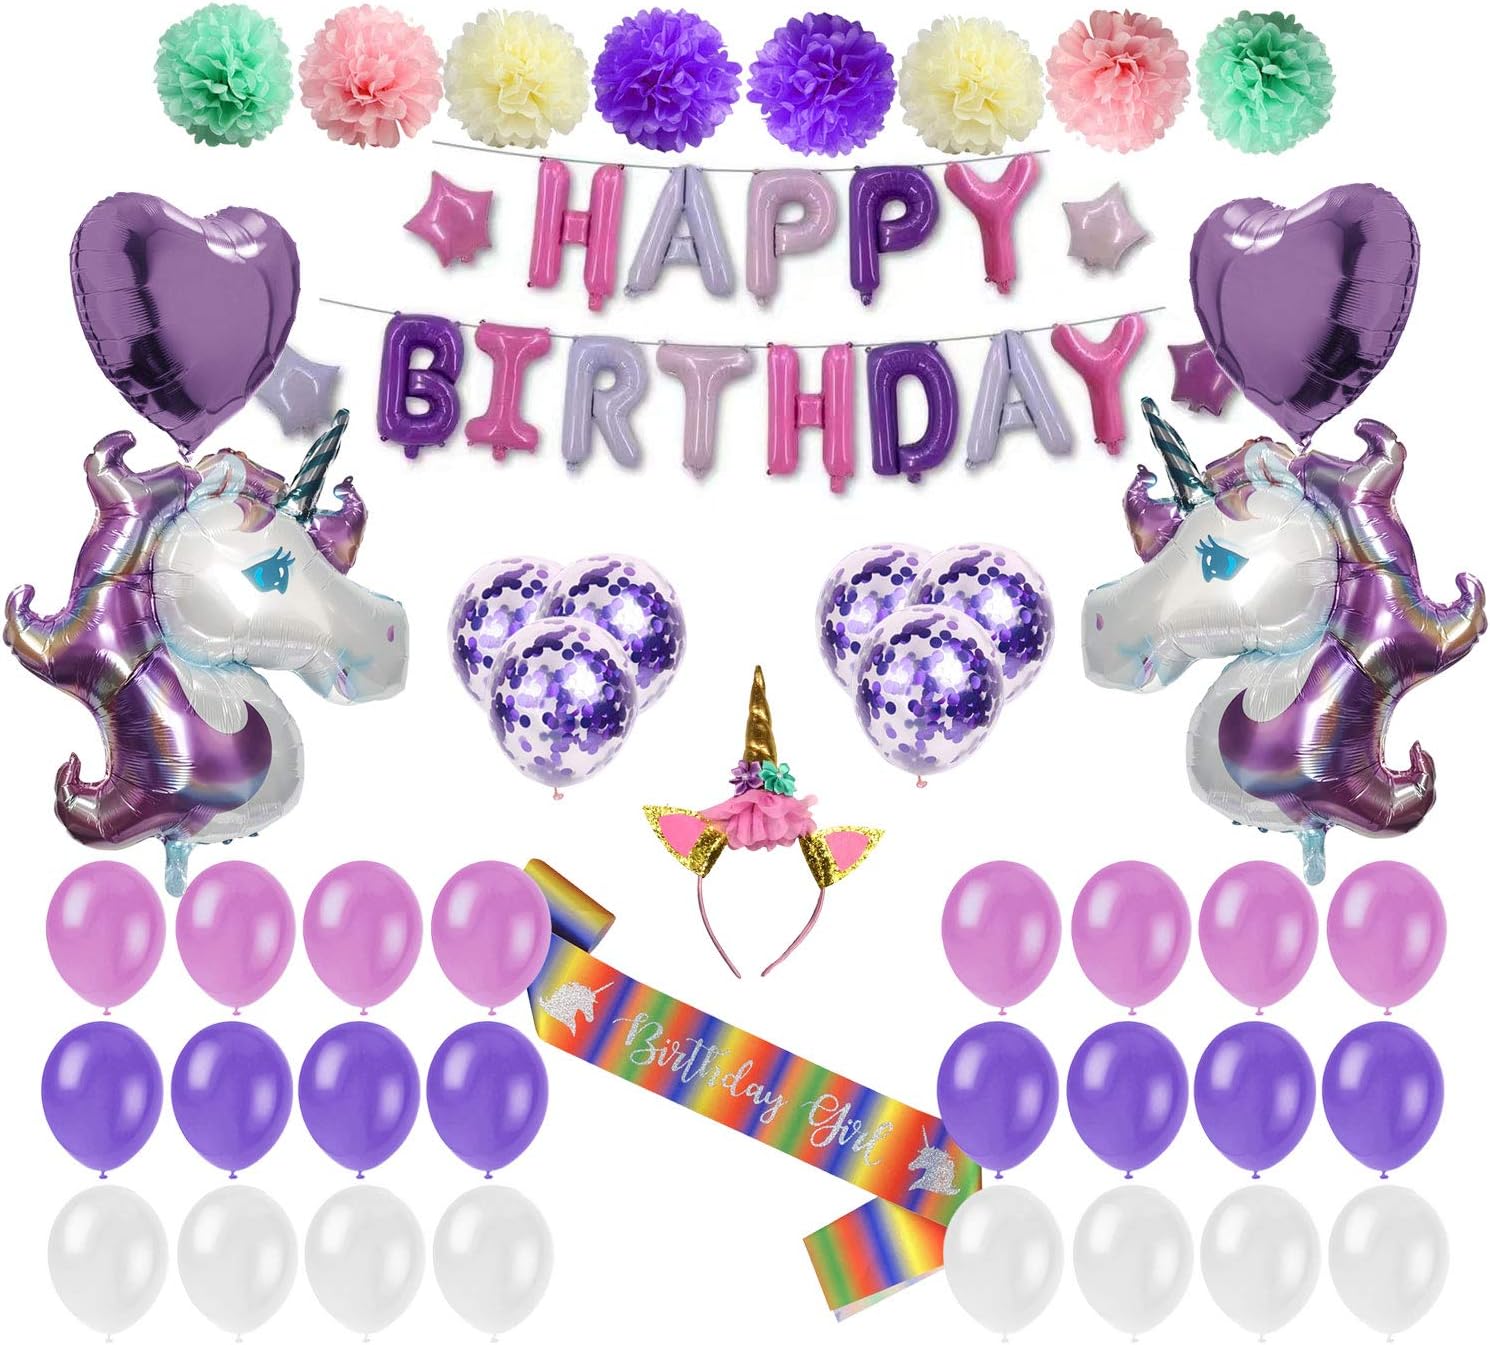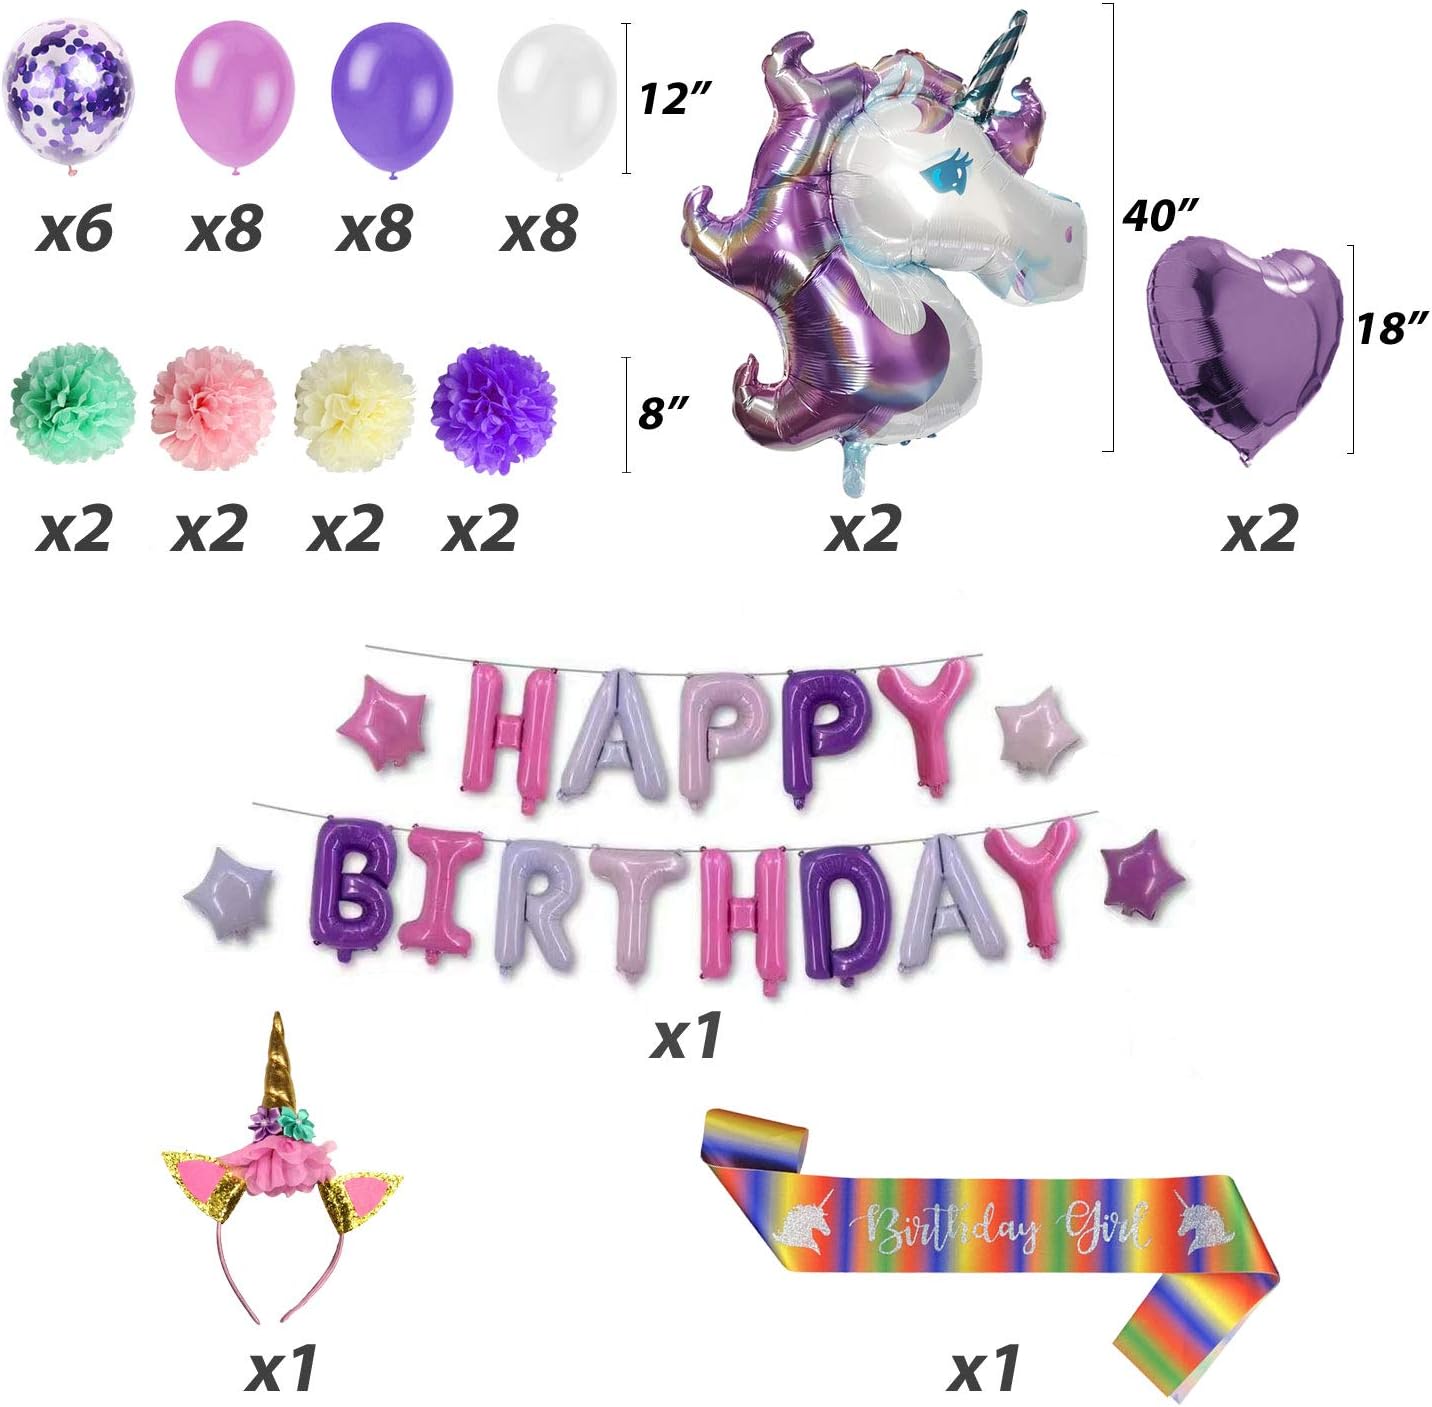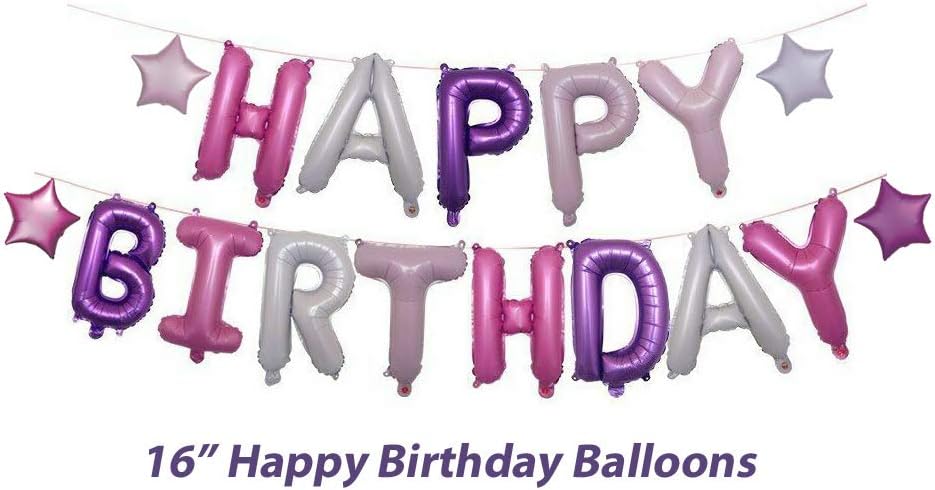
Unicorn Birthday Decorations for Girls Unicorn Party Supplies Kit Including Unicorn Balloons Happy Birthday Banner for Kids Unicorn Party Favors
Category: Toys & Games
Made of food grade material, safe and non-toxic   Strong and light, can float with helium filled   Can be reused, use the straw to deflated balloons after party ends   Package Incudes:  16" HAPPY BIRTHDAY balloons x 1(NOT HELIUM SUPPORT)  12" White Latex Balloons x 8   12" Purple Latex Balloons x8   12" Pink Latex Balloons x 6   12" Purple Confetti Balloons x 6   40" Unicorn Mylar Balloon x s  16" Heart-shaped Mylar Balloons x 2  BIRTHDAY Headband x 1  BIRTHDAY Sash x 1  Balloons Ribbon x 2 (11 yards) Why Helium deflate so quick from latex balloon? Because helium atoms are small enough to slip between spaces in the balloon material.  There is less space between the molecules in Mylar, so the mylar balloon stays inflated longer. How long will latex balloons float? Research shows average float time is 5-7 hours.  Float time can vary significantly based on the level of inflation,size of balloon, temperature and altitude.  We recommend inflating balloons  1-2 hours prior to the event for the best results. What can I do to make latex balloons float longer? First, be sure to tie a tight knot in the neck of the balloon.   If you are attaching ribbons to the balloons, be sure to tie the ribbon below the knot.   For special occasions that require prolonged float time, you can also purchase float extender like ULTRA HI-FLOAT to expend float time to 1 week.
Features: 🎈An Ultimate Complete Birthday Decoration set, Unicorn Birthday Supplies Decorations for HER Birthday. Fancy Design Makes Birthday Party Special and Distinctive. Use it to light up the party. | 🎈This Unicorn Birthday Decoration Pack include everything: Huge 40" Unicorn Balloons + "HAPPY BIRTHDAY" balloons +6 confetti balloons+ 12 white balloons + 12 purple balloons + 2 heart-shaped balloons + Birthday headband+ sash | 🎈Premium Quality: Theis unicorn balloons for unicorn theme party made with natural latex, non-toxic. They're safe for children. Can be filled with air, helium.The shiny silver ribbons will make these balloons more beautiful! | 🎈Unique Design - Unlike the cardstock banner, the 16" balloon "happy birthday banner" is much bigger. And the exclusive design of the sash will make the birthday girl more special. | 🎈BUY WITH CONFIDENCE: Any product problem please email us for replacement or refund.